River Gwaun

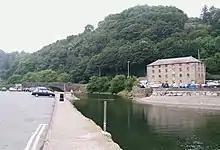
River Gwaun, Lower Fishguard

It has a total length of and is navigable by canoe for the lower third of its length, beginning west of Pontfaen. Before Pontfaen, the river is joined by the Afon Cwmau which flows from the south.